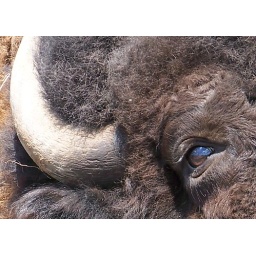
See the Prairie sky and grass in my eye!